TecMilenio University

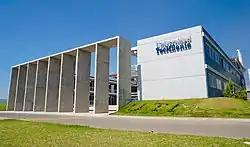
A Tecmilenio campus

According to John Auters of the "Financial Times", most campuses lack extracurricular activities and sports facilities to lower costs.